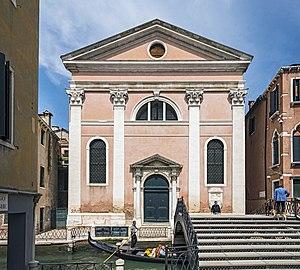
Église San Luca Evangelista à Venise. La façade Italiano: Chiesa di San Luca Evangelista Venezia. La facciata
Le rio di San Luca est un canal de Venise dans le sestiere de San Marco.
Cet article recense les églises de Venise, en Italie.
San Luca Evangelista est une église catholique de Venise, en Italie.